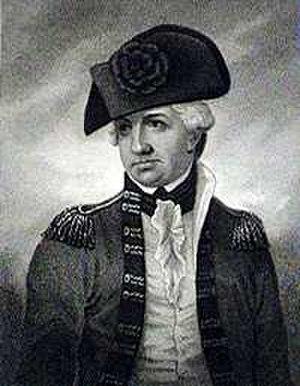
Lady Louisa Stuart est un écrivain britannique des XVIIIᵉ siècle et XIXᵉ siècle.